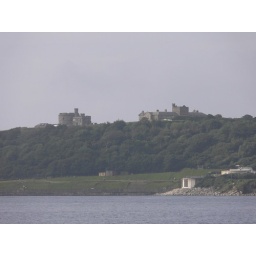
Landscape from Falmouth to Truro by boat on the river Fal, Cornwall, UK (P1160473)